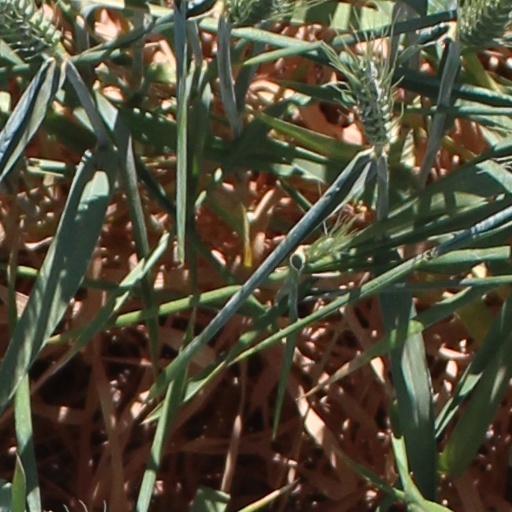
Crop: wheat